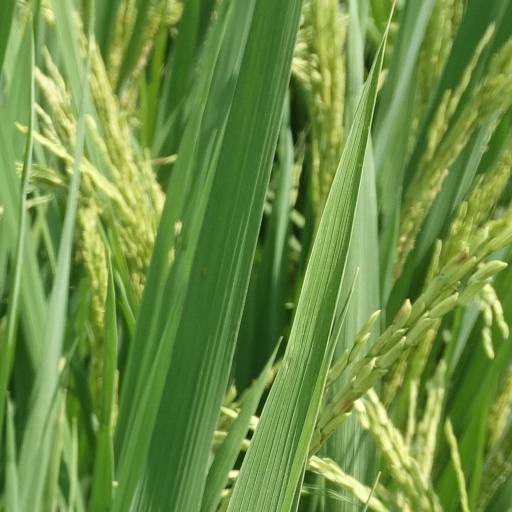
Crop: rice